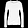
Label: Pullover